Carole Hersee

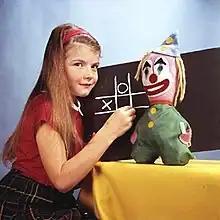
Carole Hersee pictured in Test Card F

Carole Hersee (born 25 November 1958) is an English costume designer who is best known for appearing in the centrepiece of the United Kingdom television Test Card F (and latterly J, W, and X), which aired on BBC Television from 1967 to 1998. As such, she became the most aired face in British television history.